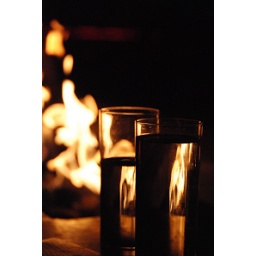
Tall water glasses by the fire.